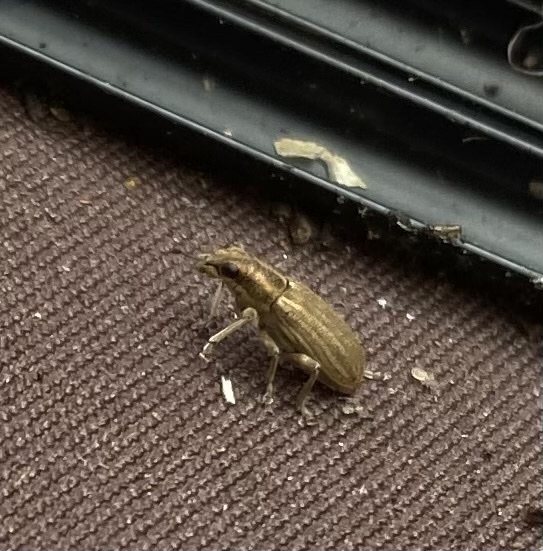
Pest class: pea_leaf_weevil